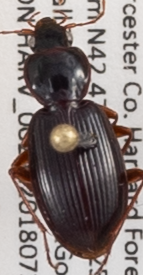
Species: Synuchus impunctatus
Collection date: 2018-07-31
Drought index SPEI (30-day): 1.216
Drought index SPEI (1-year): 0.63
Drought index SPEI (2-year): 0.132